Black Hawk Hotel

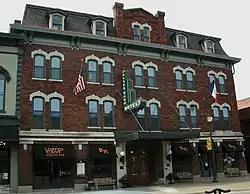

The Black Hawk Hotel is an historic building located in downtown Cedar Falls, Iowa, United States. It was individually listed on the National Register of Historic Places in 2002. In 2017 it was included as a contributing property in the Cedar Falls Downtown Historic District.